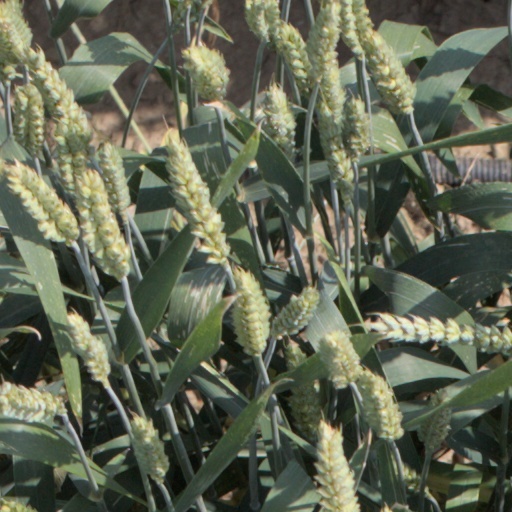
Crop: wheat